Tirupati district

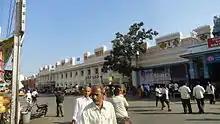
Tirupati main railway station

Tirupati railway station is among the busiest railway stations of India. It is on the Renigunta-Katpadi railway line. Renigunta Junction, Srikalahasti railway station, Sullurupeta railway station, Gudur Junction and Pakala Junction are major railway stations.